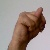
The image shows a hand gesture representing the letter 'N' in Indian Sign Language.